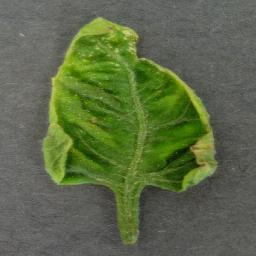
Label: Tomato___Tomato_Yellow_Leaf_Curl_Virus